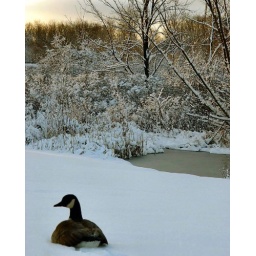
This pond is gone to make way for an office building on Ghent Road in Montrose Ohio